Institut Ramon Llull

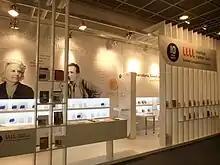
Stand at the Frankfurt fair in 2012

A milestone in the Institute's history was getting Catalan culture to be the guest of honour at the 2007 Frankfurt Book Fair. It was attended by 118 writers, 237 organisations and 5,719 people linked to the Catalan cultural scene; 95 events were held and 53 literary works were translated from Catalan into German. Highlights among the events included the adaptation of Tirant lo Blanc directed by Calixto Bieito, the "Dance: meeting Catalan Culture" cycle, the exhibitions "Cultura Catalana, Singular i Universal" and VisualKultur.cat, the Dies de l'Òpera Catalana (Catalan Opera Days) and Sónar Nits. All this was run in collaboration with the government of Andorra and the Spanish Cervantes Institute.